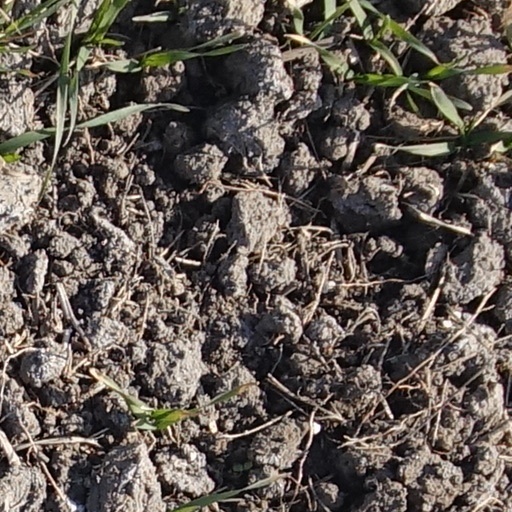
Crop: wheat